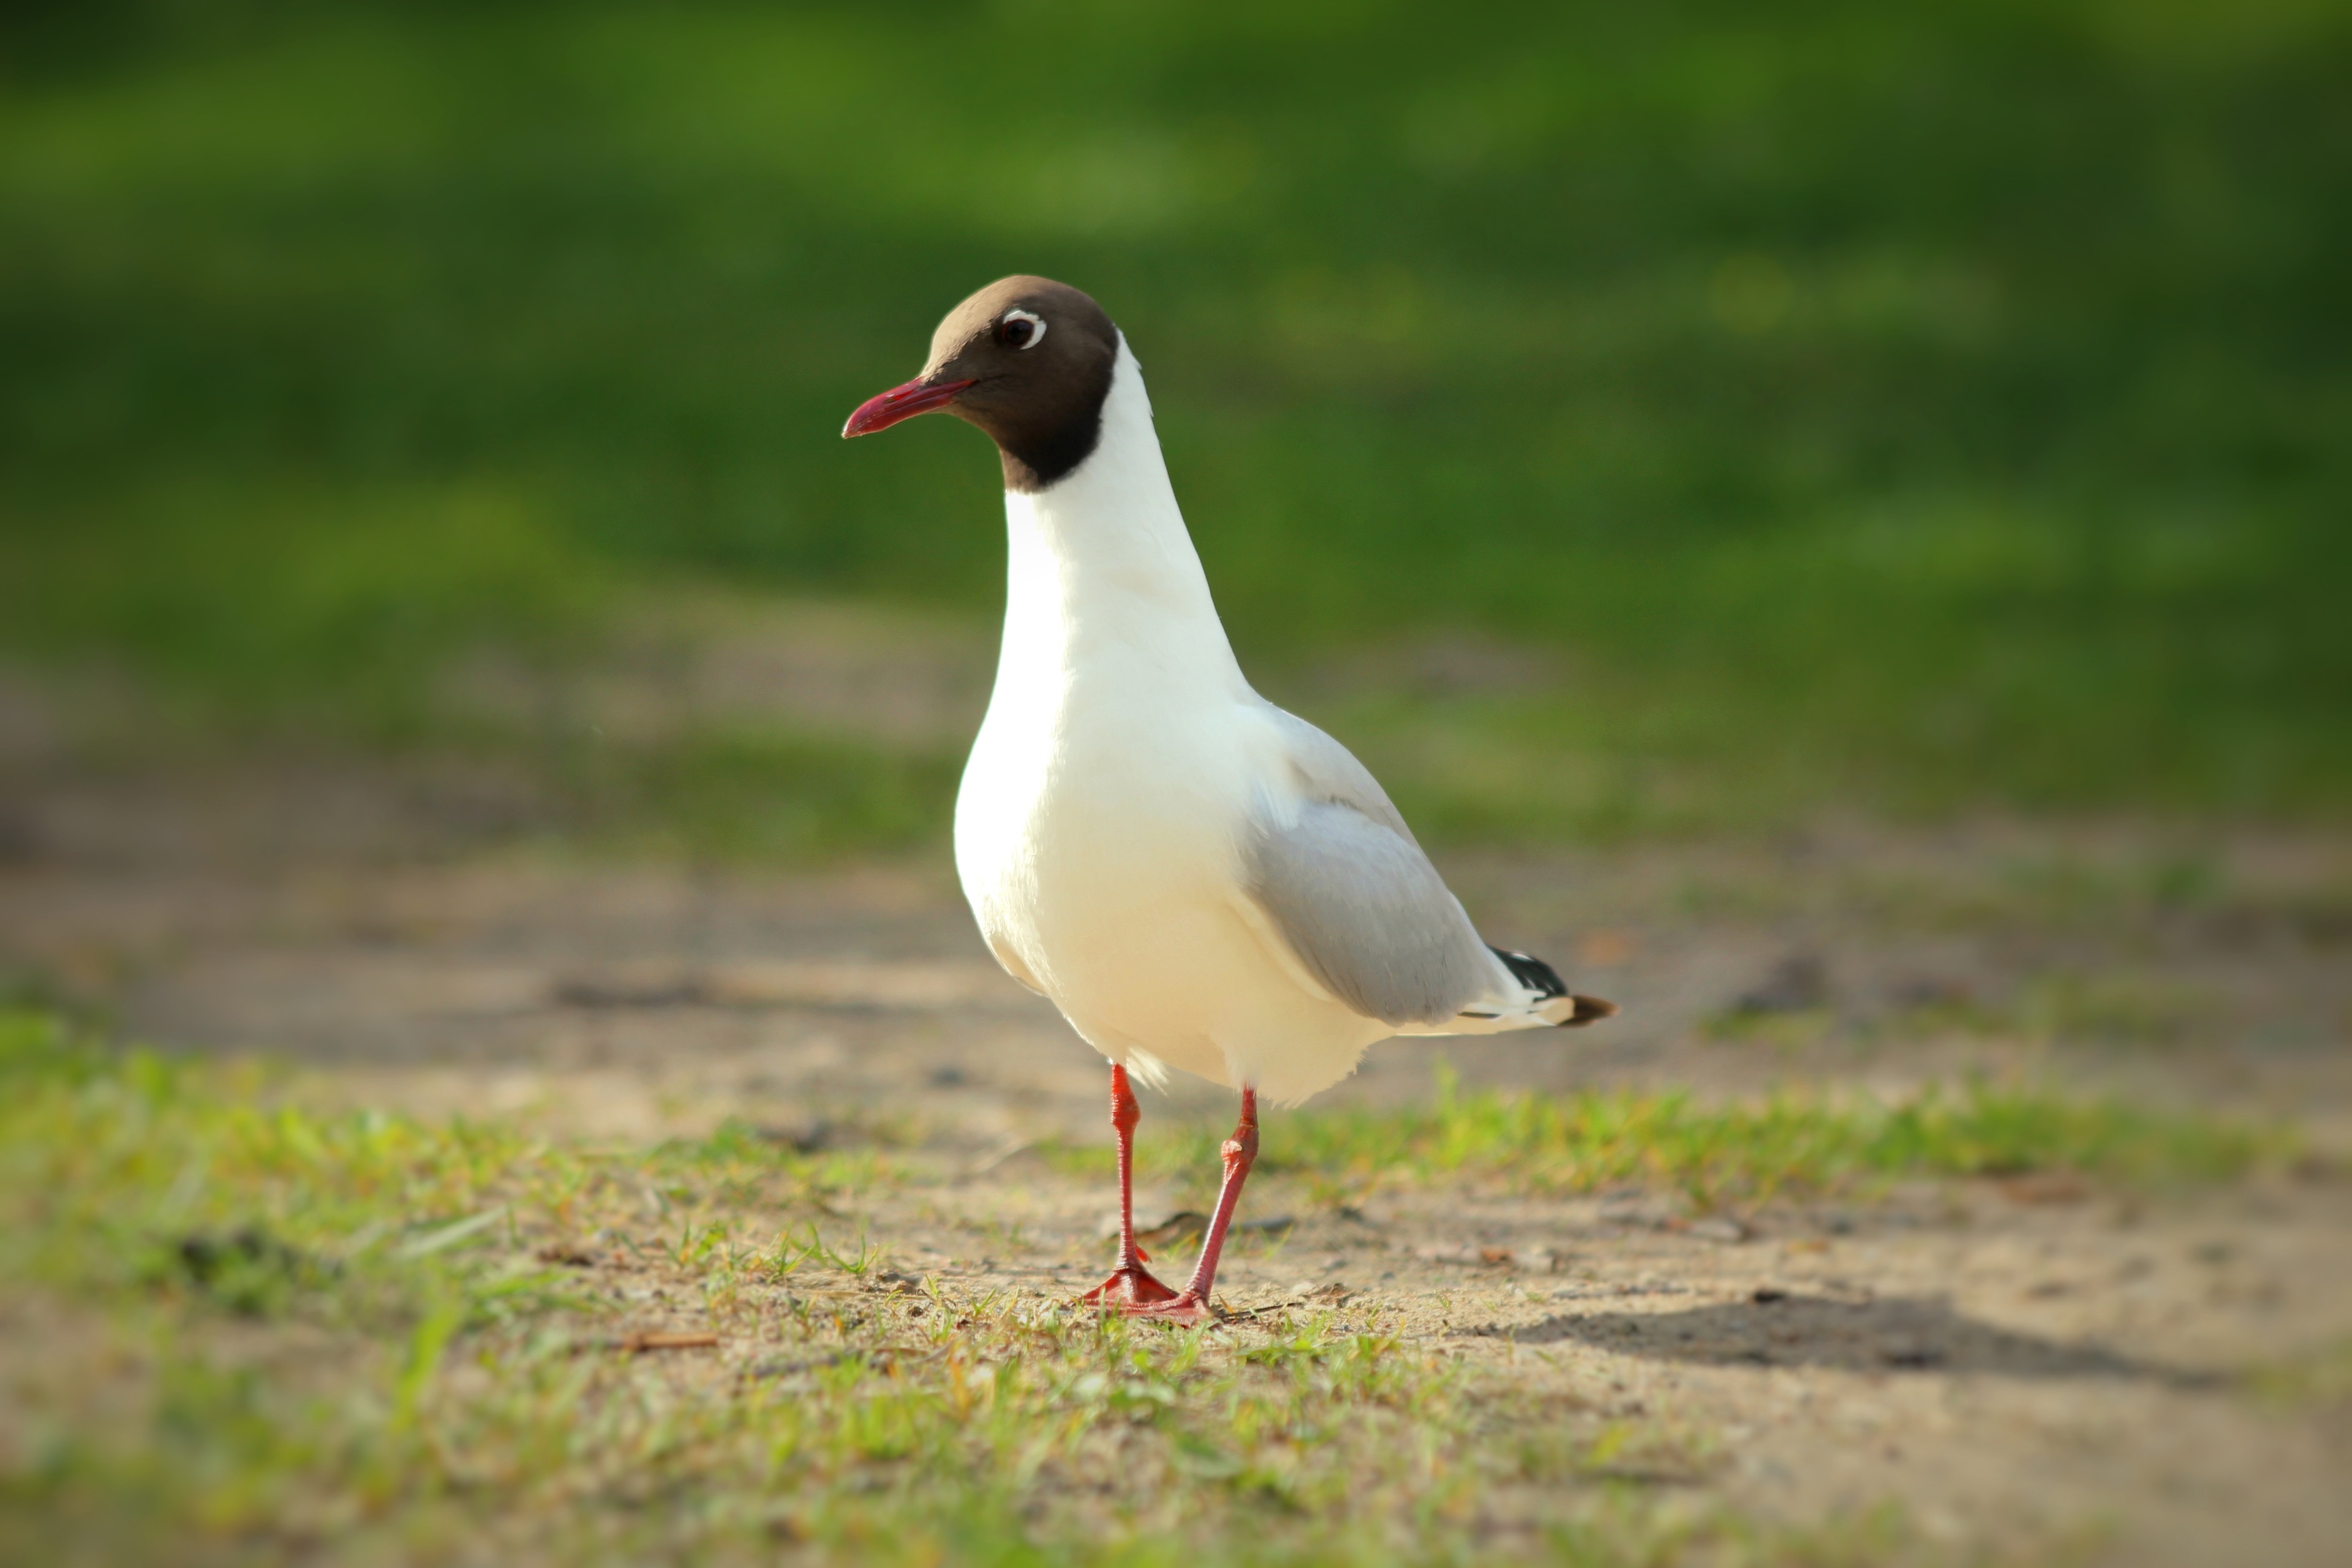
nature, bird, animal, seabird, seagull, summer, wildlife, beak, fauna, vertebrate, finnish, laughing gull, charadriiformes